Schleissheim Palace

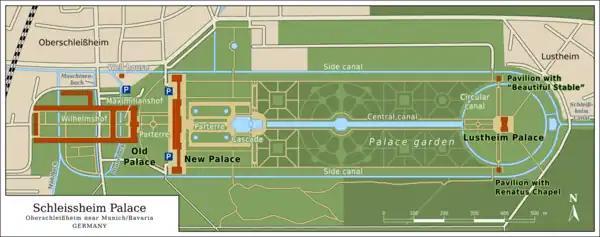
Plot plan of the grounds

The history of Schleißheim Palace started with a Renaissance country house (1598) and hermitage founded by William V close to Dachau Palace. The central gate and clock tower between both courtyards both date back to the first building period. The inner courtyard is called "Maximilianshof", the outer one "Wilhelmshof". Under William's son Maximilian I the buildings were extended between 1617 and 1623 by Heinrich Schön and Hans Krumpper to form the so-called Old Palace. This plan is typologically similar to the castle of Laufzorn in Oberhaching begun by Maximilian's brother Albert the year before. There, too, a free staircase leads up to the first floor, which is used as a mansion. The building, which was designed in the style of Andrea Palladio in the late Renaissance, was completed in 1623.